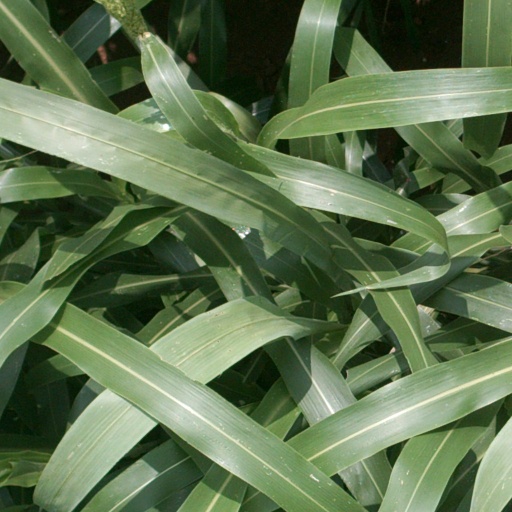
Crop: sorghum